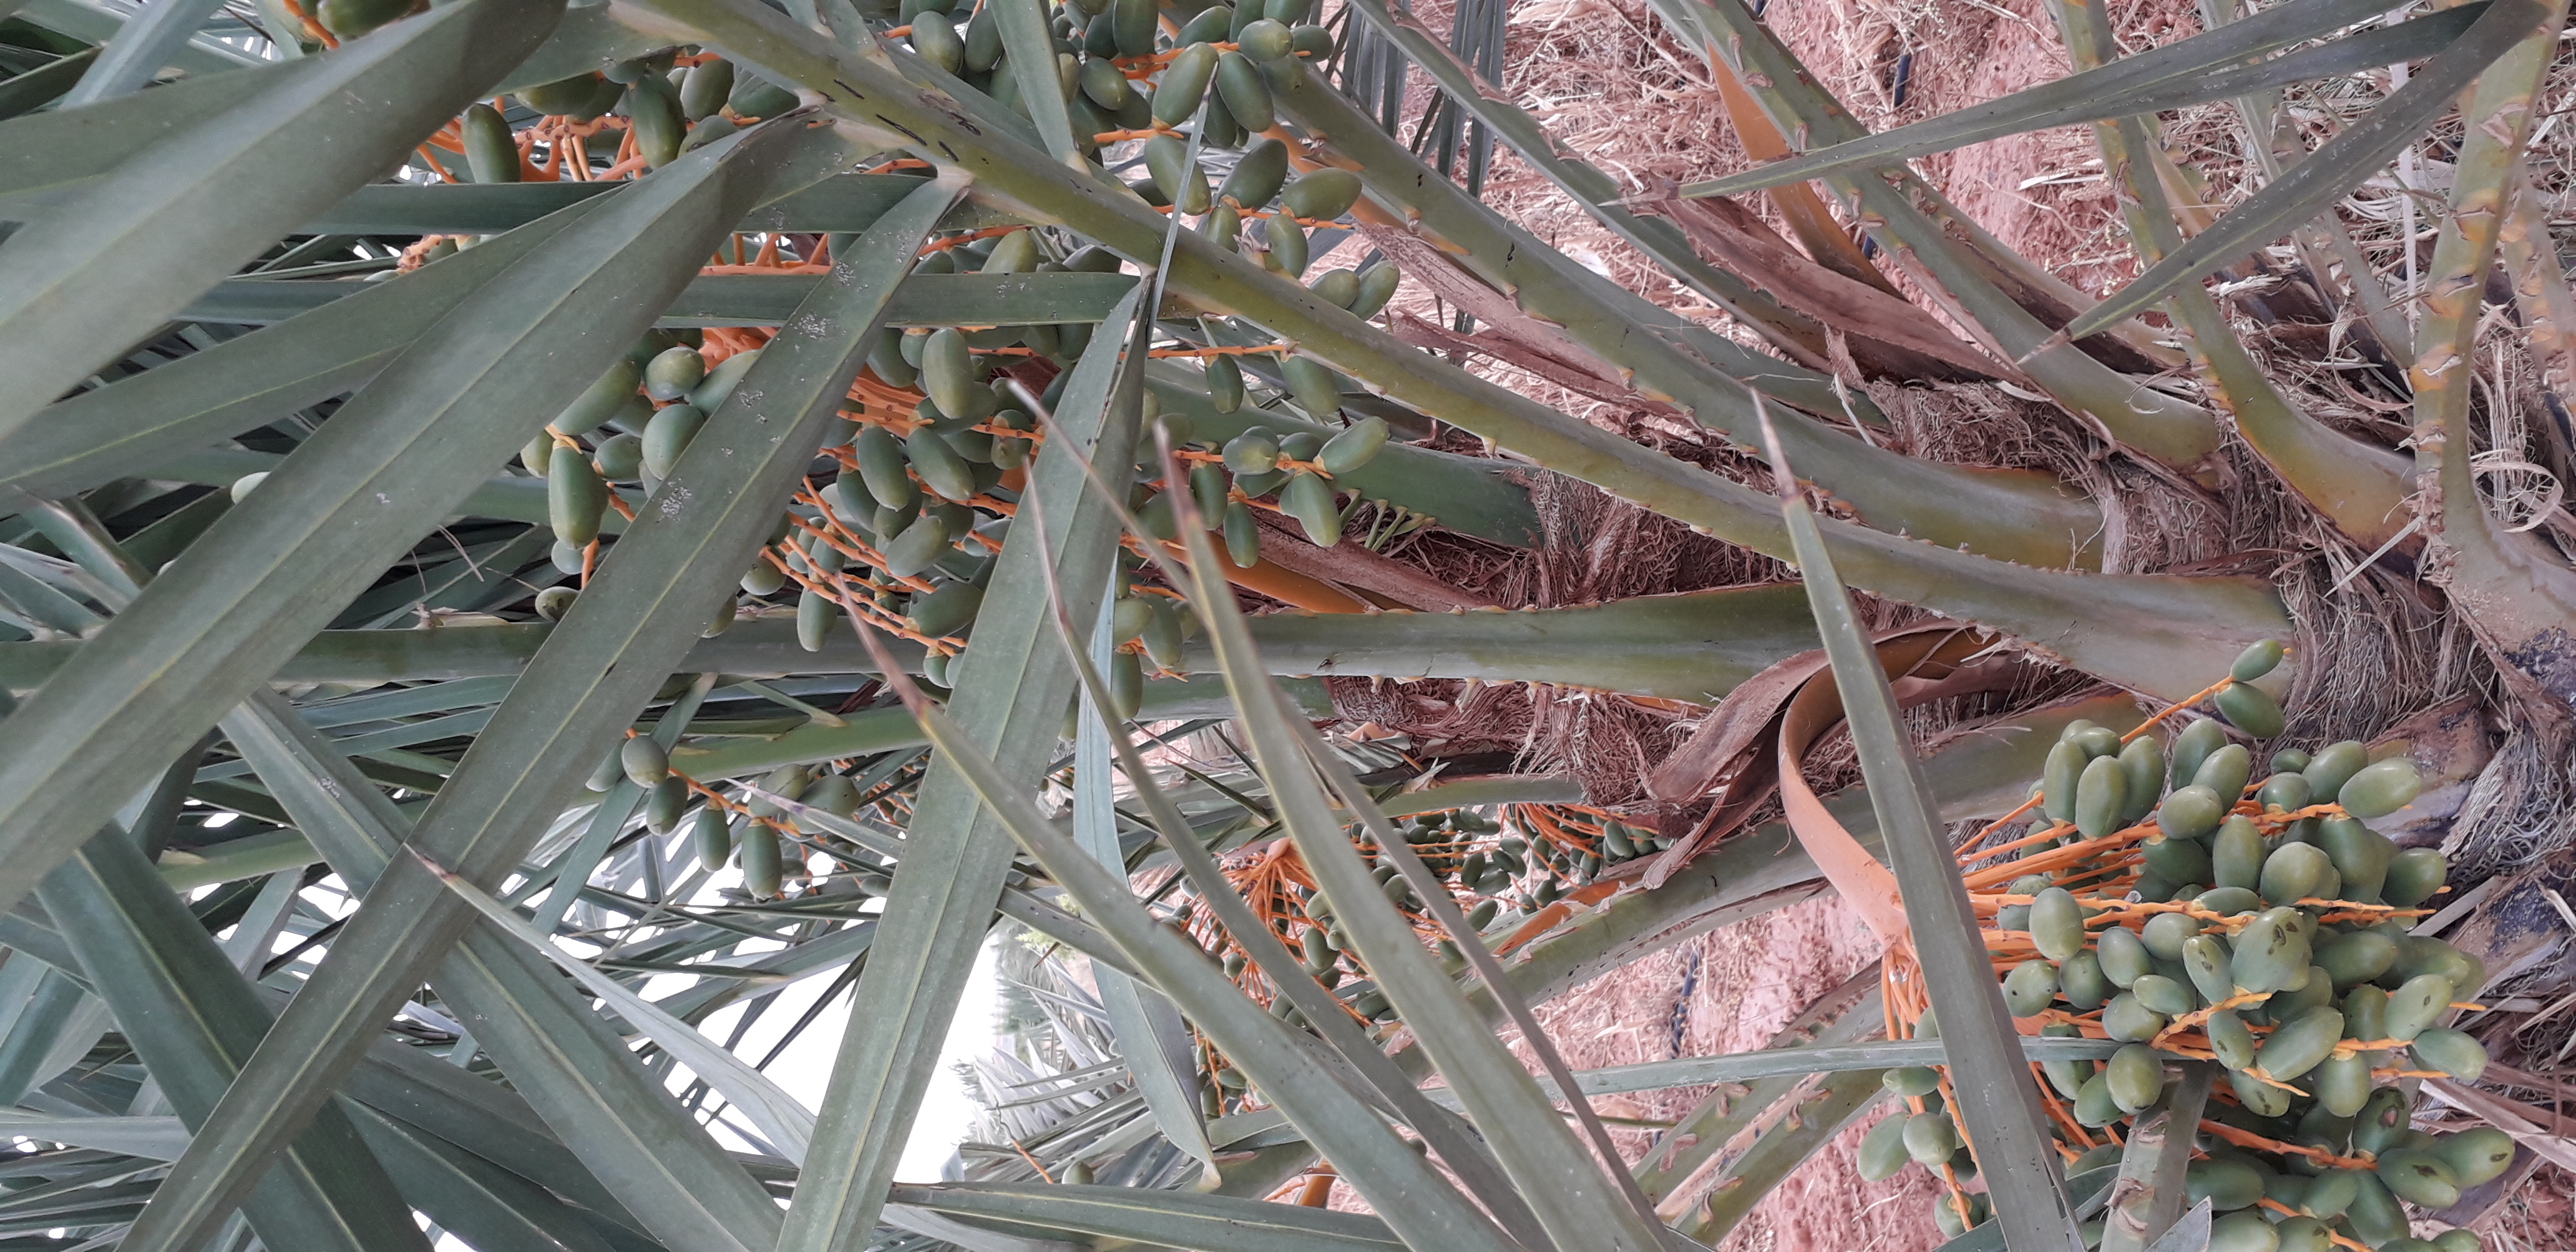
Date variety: kholt